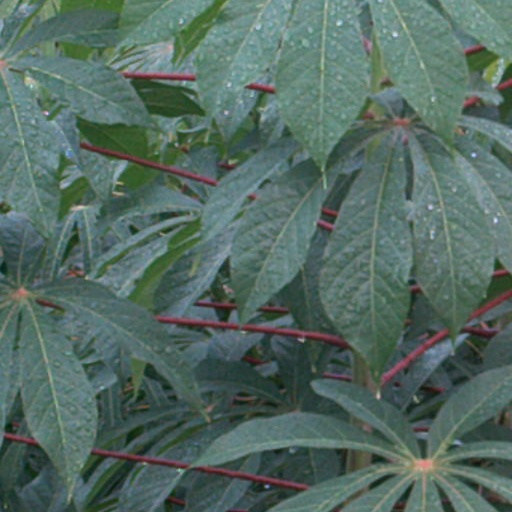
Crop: cassava